Gustav Siehr

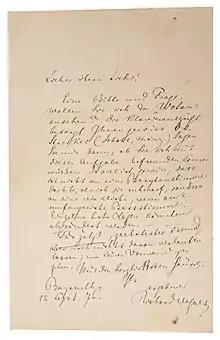

Born in Arnsberg, Province of Westphalia, as the son of a senior government councillor, Siehr first studied medicine at University of Königsberg. In 1858, he became a member of the . As an inaktive, he moved to the University of Jena and the Humboldt University of Berlin. In Berlin, he decided to train his voice with Julius Krause and Heinrich Dorn.